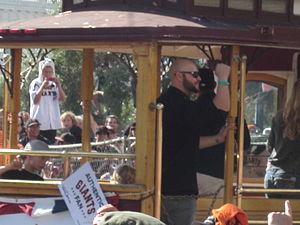
Cody Joseph Ross est un voltigeur de la Ligue majeure de baseball qui est présentement agent libre.